Eburones

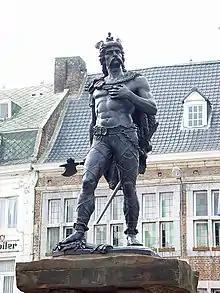
A 19th century statue of Ambiorix, prince of the Eburones (1st century BC), in Tongeren, Belgium

The Eburones (Greek: ) were a Gaulish-Germanic tribe dwelling in the northeast of Gaul, who lived north of the Ardennes in the region near what is now the southern Netherlands, eastern Belgium and the German Rhineland, in the period immediately preceding the Roman conquest of the region. Though living in Gaul, they were also described as being both Belgae and Germani (for a discussion of these terms, see below).